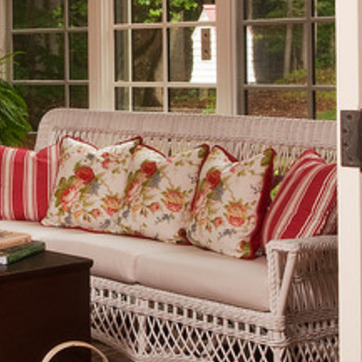
Material: fabric